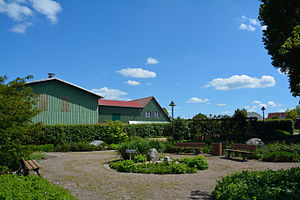
Puls (Holsten)
Anlæg i Puls
Puls er en by og en kommune i det nordlige Tyskland, beliggende i Amt Schenefeld i den nordvestlige del af Kreis Steinburg. Kreis Steinburg ligger i den sydvestlige del af delstaten Slesvig-Holsten.